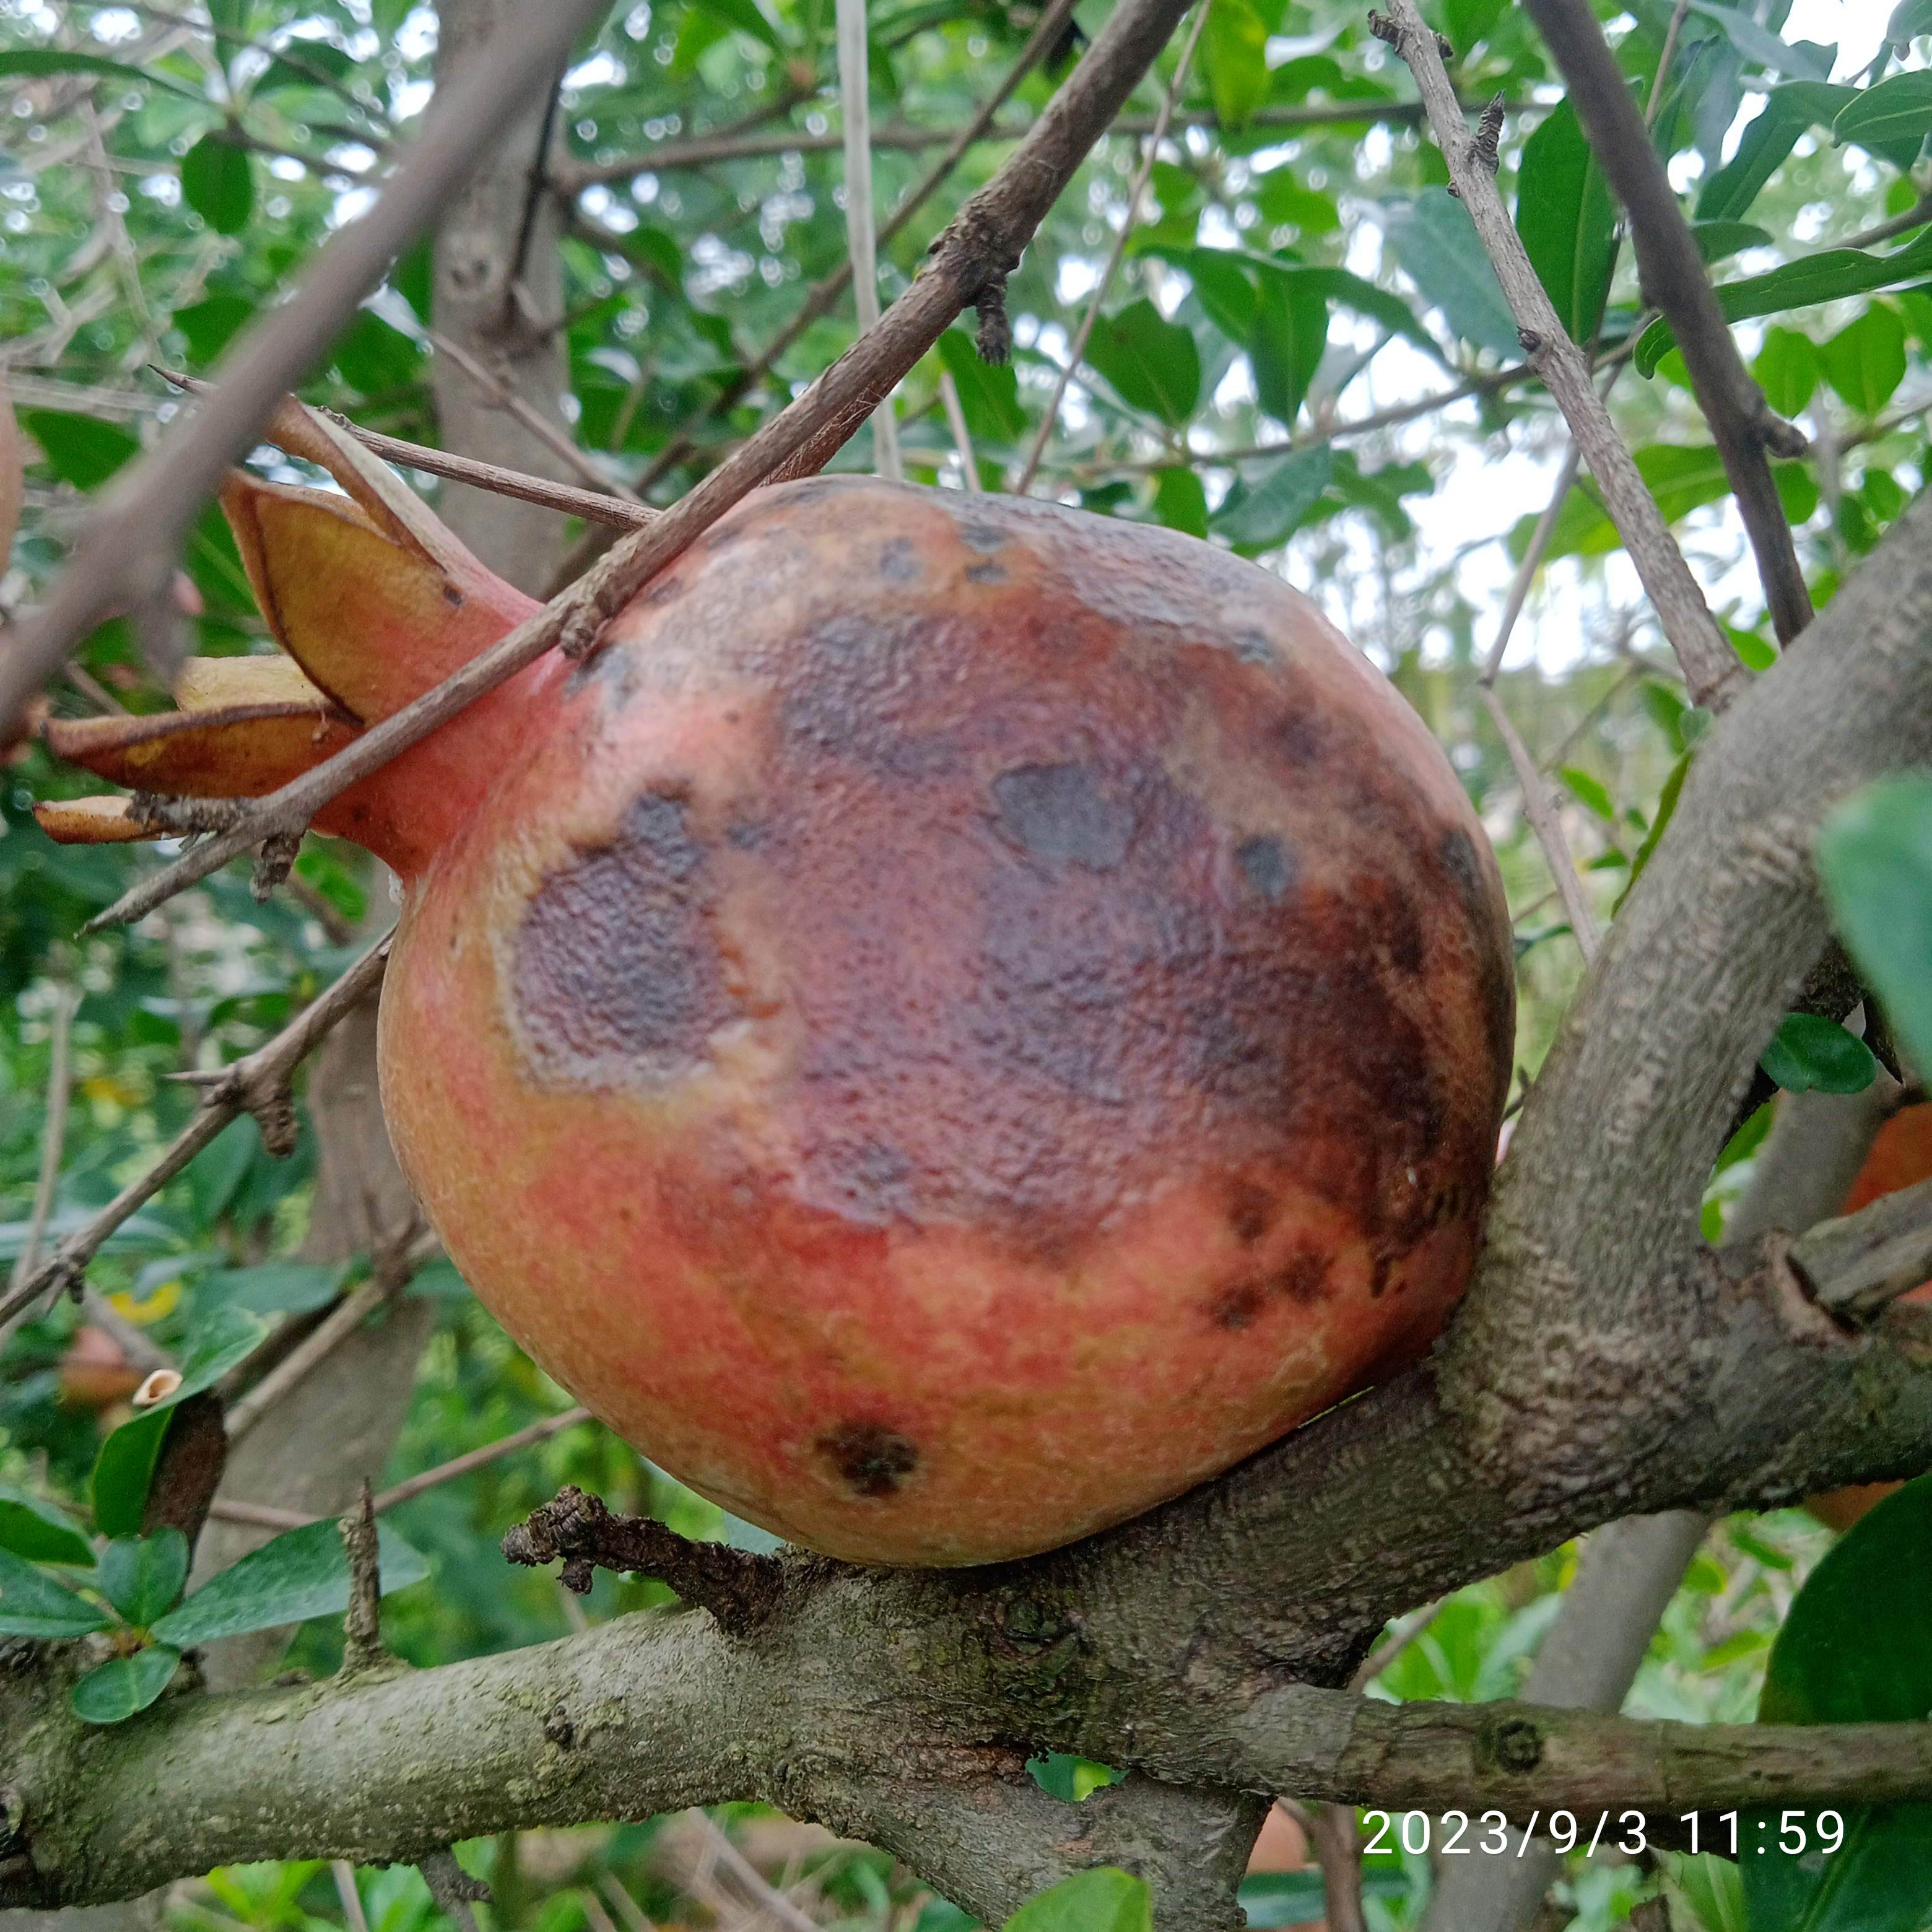
Label: Anthracnose